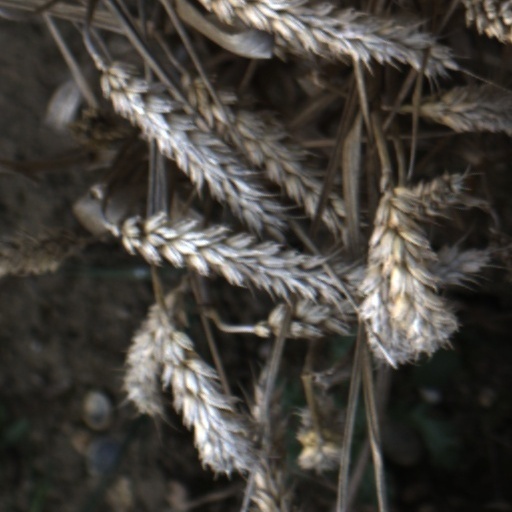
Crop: wheat